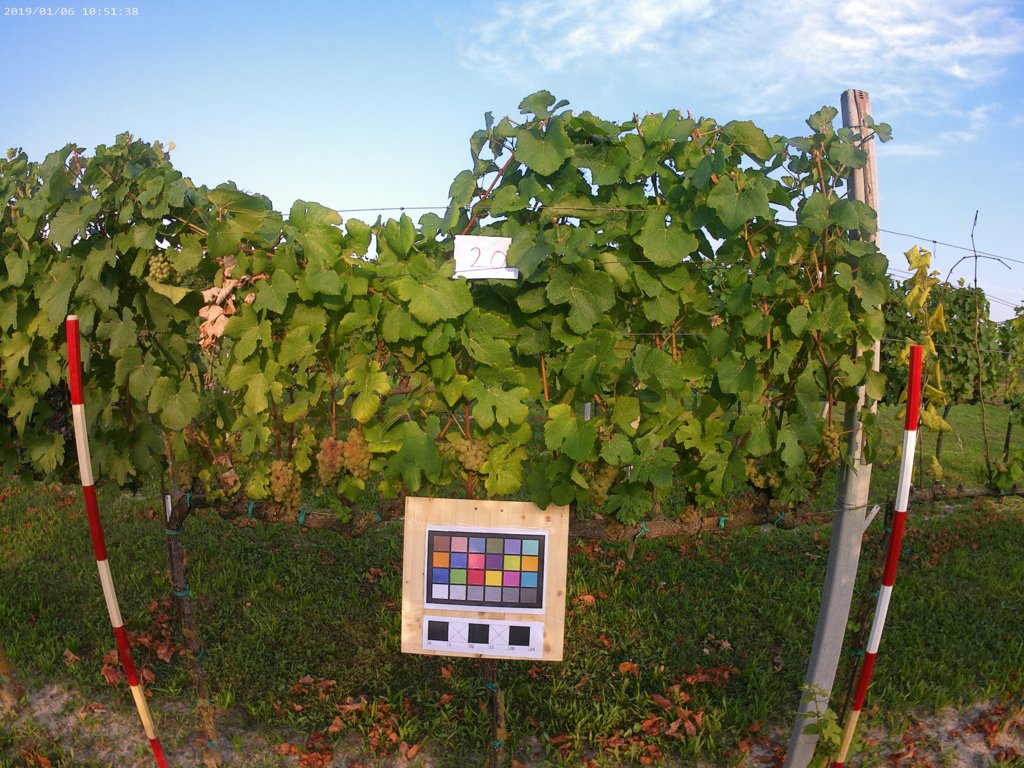
Berries visible: 289
Grape clusters: 9